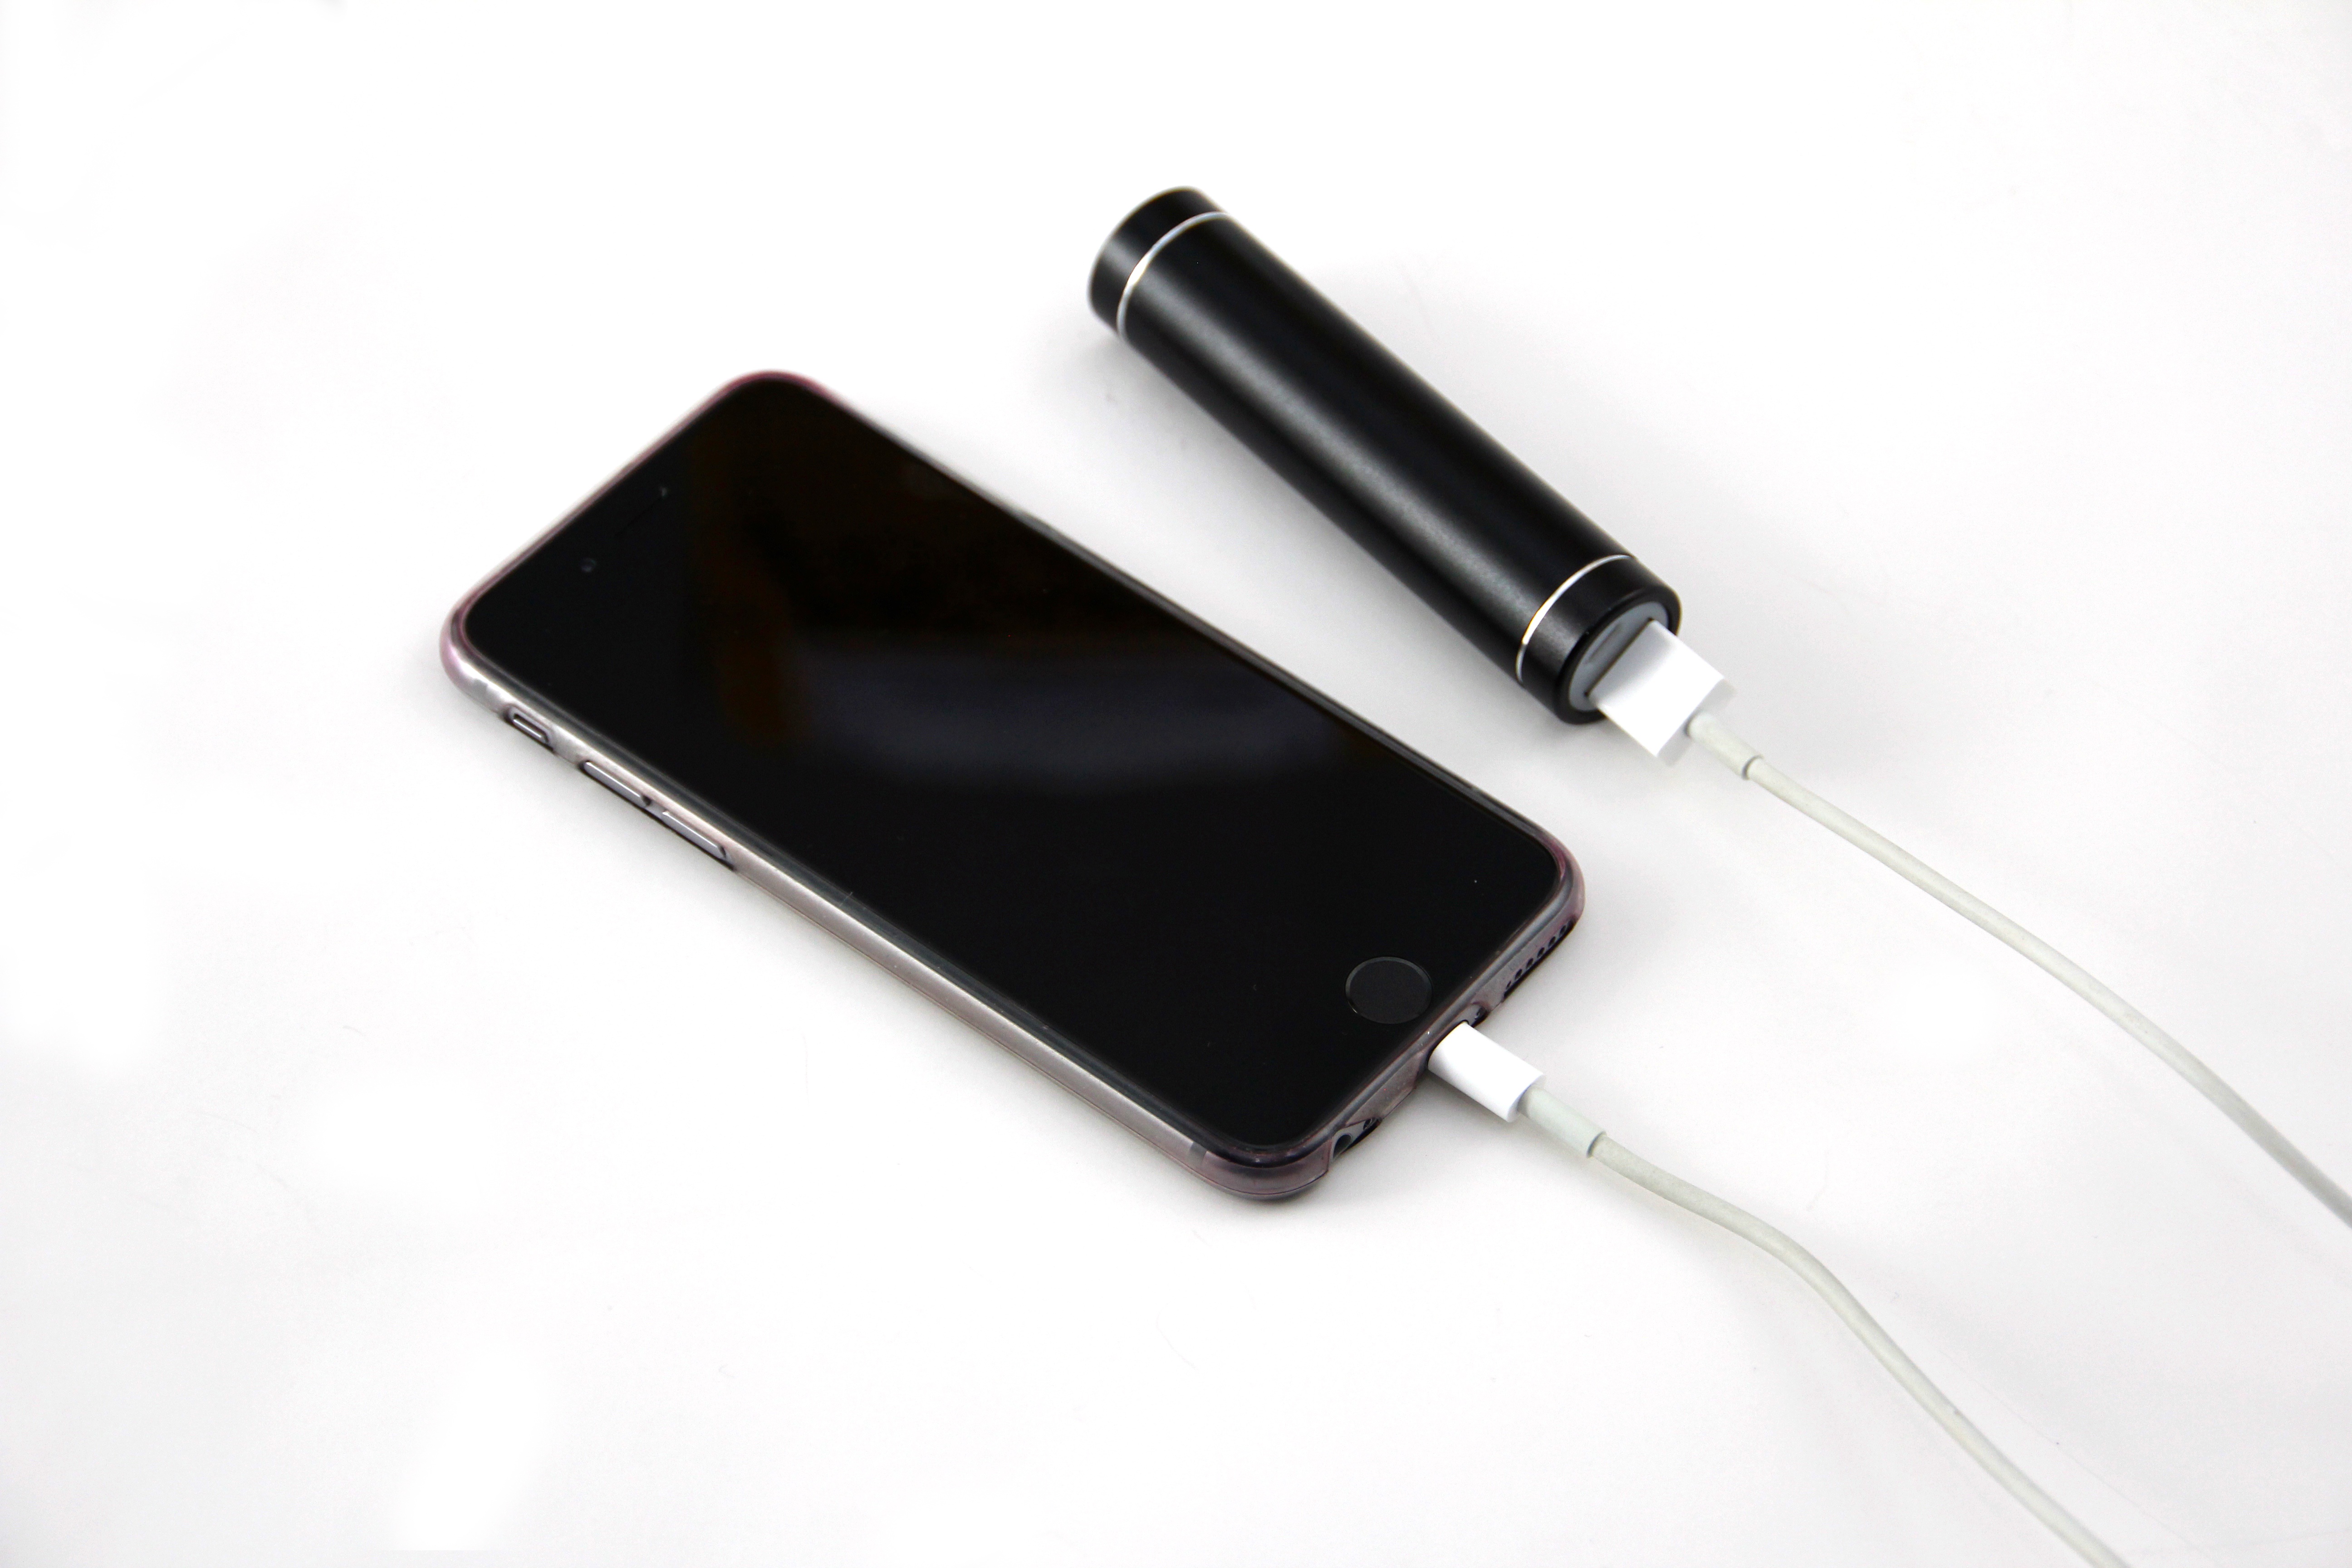
smartphone, mobile, technology, time, gadget, business, battery, cellphone, charger